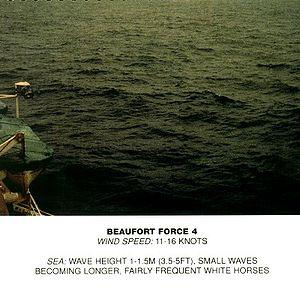
L'échelle de Beaufort est une échelle de mesure empirique, comportant 13 degrés, de la vitesse moyenne du vent sur une durée de dix minutes utilisée dans les milieux maritimes. Initialement, le degré Beaufort correspond à un état de la mer associé à une « fourchette » de la vitesse moyenne du vent. Même si, de nos jours, cette vitesse peut être mesurée avec une bonne précision à l'aide d'un anémomètre, il reste commode, en mer, d'estimer cette vitesse par la seule observation des effets du vent sur la surface de la mer.